Celtic Tales: Balor of the Evil Eye

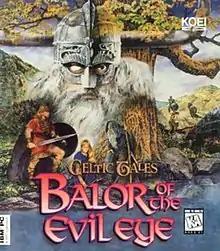

Celtic Tales: Balor of the Evil Eye is a 1995 strategy video game developed and published by Koei for DOS and Windows.